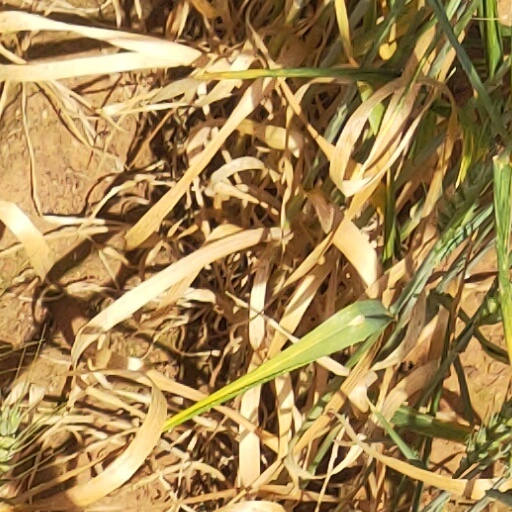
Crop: wheat